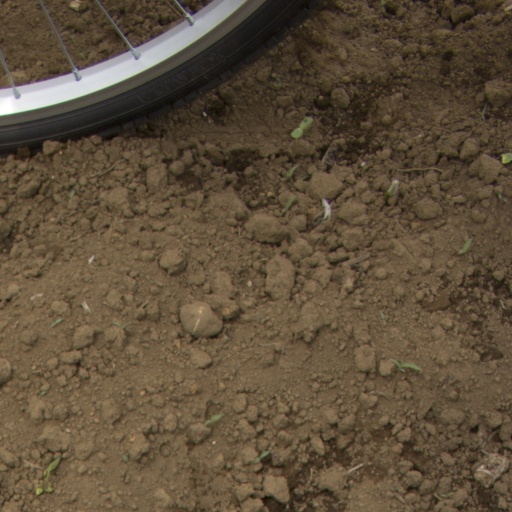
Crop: Jerusalem artichoke